Market (economics)

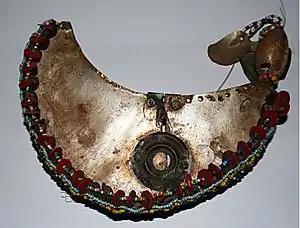
A Kula bracelet from the Trobriand Islands

According to Max Weber the spirit of capitalism as preached by Benjamin Franklin is directly connected with utilitarianism, rationalism and Protestantism. Luther calling was not a monastic one but involves the fulfilments of obligations imposed by one's position in the world. The pursuit of money and earthly goods was not viewed positively by Protestantism, the Puritans however emphasized that God blessings, like in the Book of Job, applied also to material life. The limitation of consumption inevitably results in capital accumulation, therefore, for Weber, the Puritan's idea of the calling and ascetic conduct contributed to development of capitalism: saving is an ascetic activity.